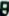
Number: 8